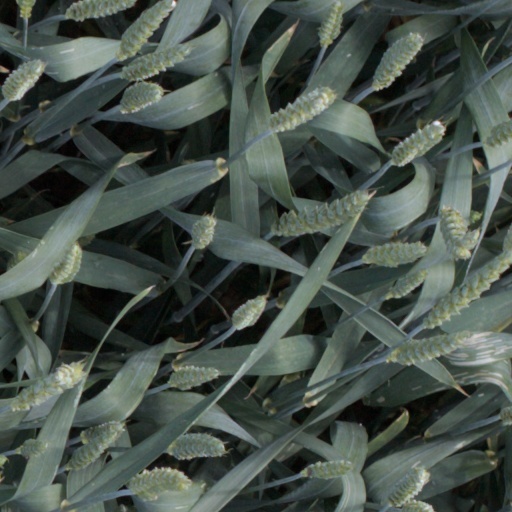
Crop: wheat